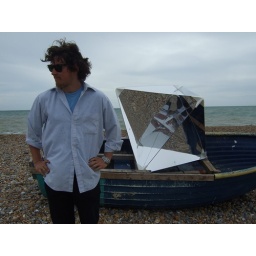
Artist Sam stands at the beach location of his mirror piece in the drizzle